Scotland in the Late Middle Ages

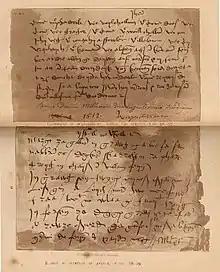
Two facsimiles from "Book of the Dean of Lismore", printed by William Forbes Skene in 1862.

After the establishment of Scottish independence, Robert I turned his attention to building up a Scottish naval capacity. This was largely focused on the west coast, with the Exchequer Rolls of 1326 recording the feudal duties of his vassals in that region to aid him with their vessels and crews. Towards the end of his reign he supervised the building of at least one royal man-of-war near his palace at Cardross on the River Clyde. In the late 14th century naval warfare with England was conducted largely by hired Scots, Flemish and French merchantmen and privateers. James I took a greater interest in naval power. After his return to Scotland in 1424 he established a shipbuilding yard at Leith, a house for marine stores, and a workshop. King's ships, one of which accompanied him on his expedition to the Islands in 1429, were built and equipped there to be used for trade as well as war, and the office of Lord High Admiral was probably founded in this period. In his struggles with his nobles in 1488 James III received assistance from his two warships the "Flower" and the "King's Carvel" also known as the "Yellow Carvel".